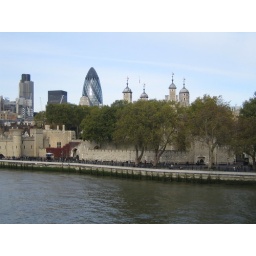
weird space ship building in back